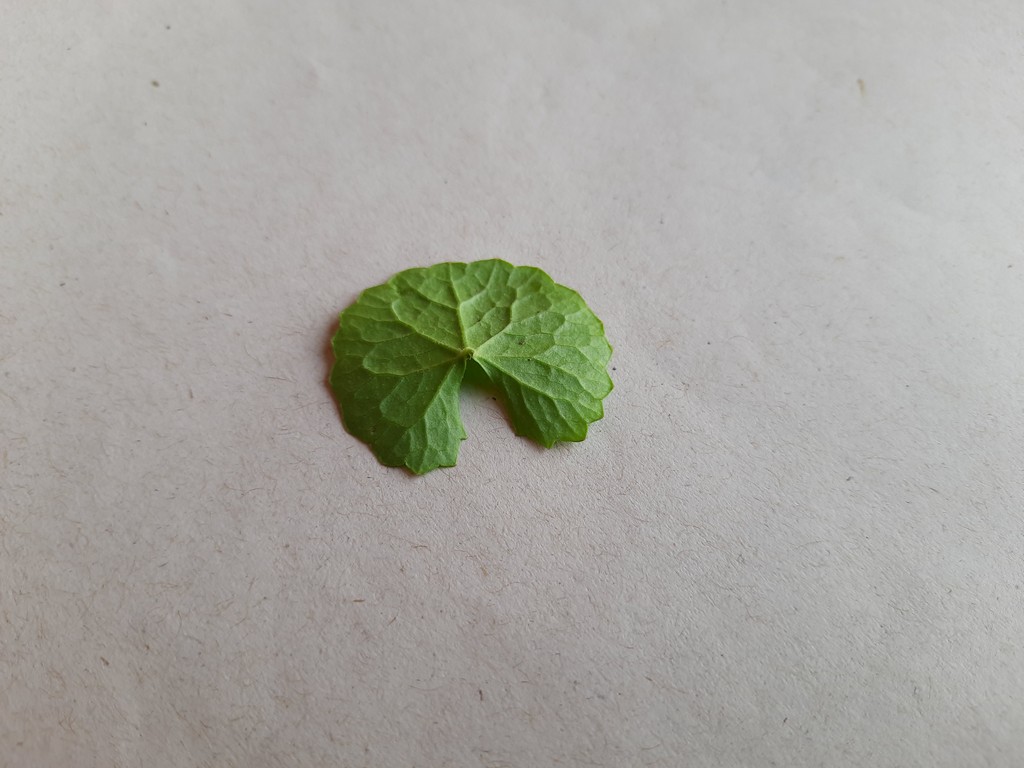
Label: Healthy